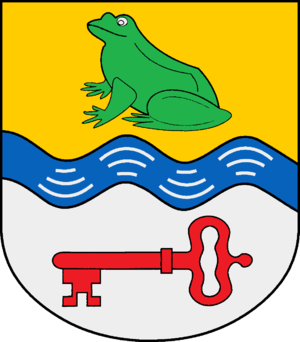
Sahms est une commune allemande du Schleswig-Holstein, située dans l'arrondissement du duché de Lauenbourg, à quatre kilomètres au nord-est de la ville de Schwarzenbek. Sahms fait partie de l'Amt Schwarzenbek-Land qui regroupe 19 communes autour de Schwarzenbek.